Chunnamal Haveli

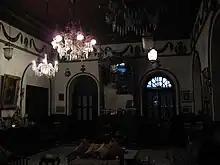
The Common and Family Room at the Chunnamal Haveli

Rai Chunnamal Ki Haveli is a rare "haveli" (old-style Indian courtyard mansion) surviving in a well-preserved condition within the Old Delhi area.